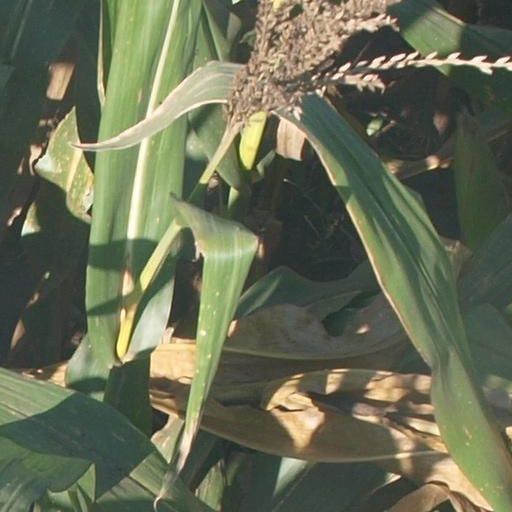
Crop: maize; corn